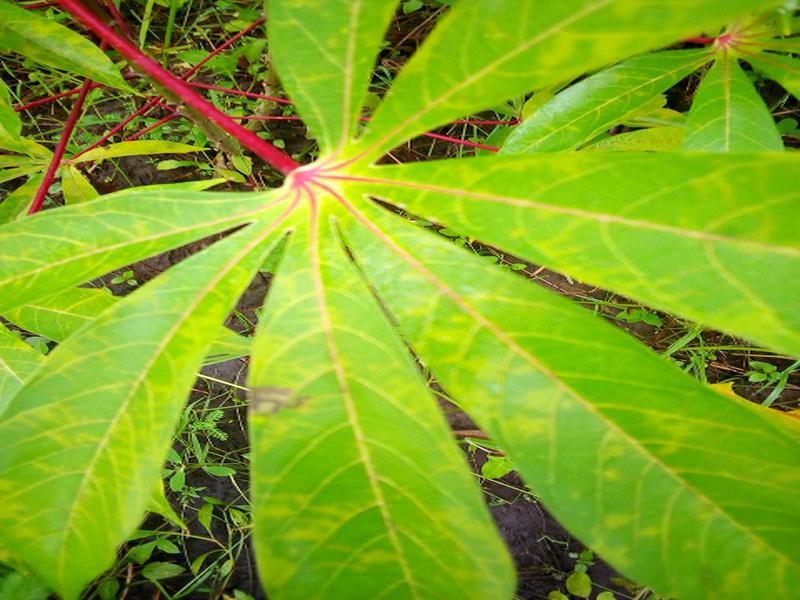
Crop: cassava
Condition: brown_streak_disease